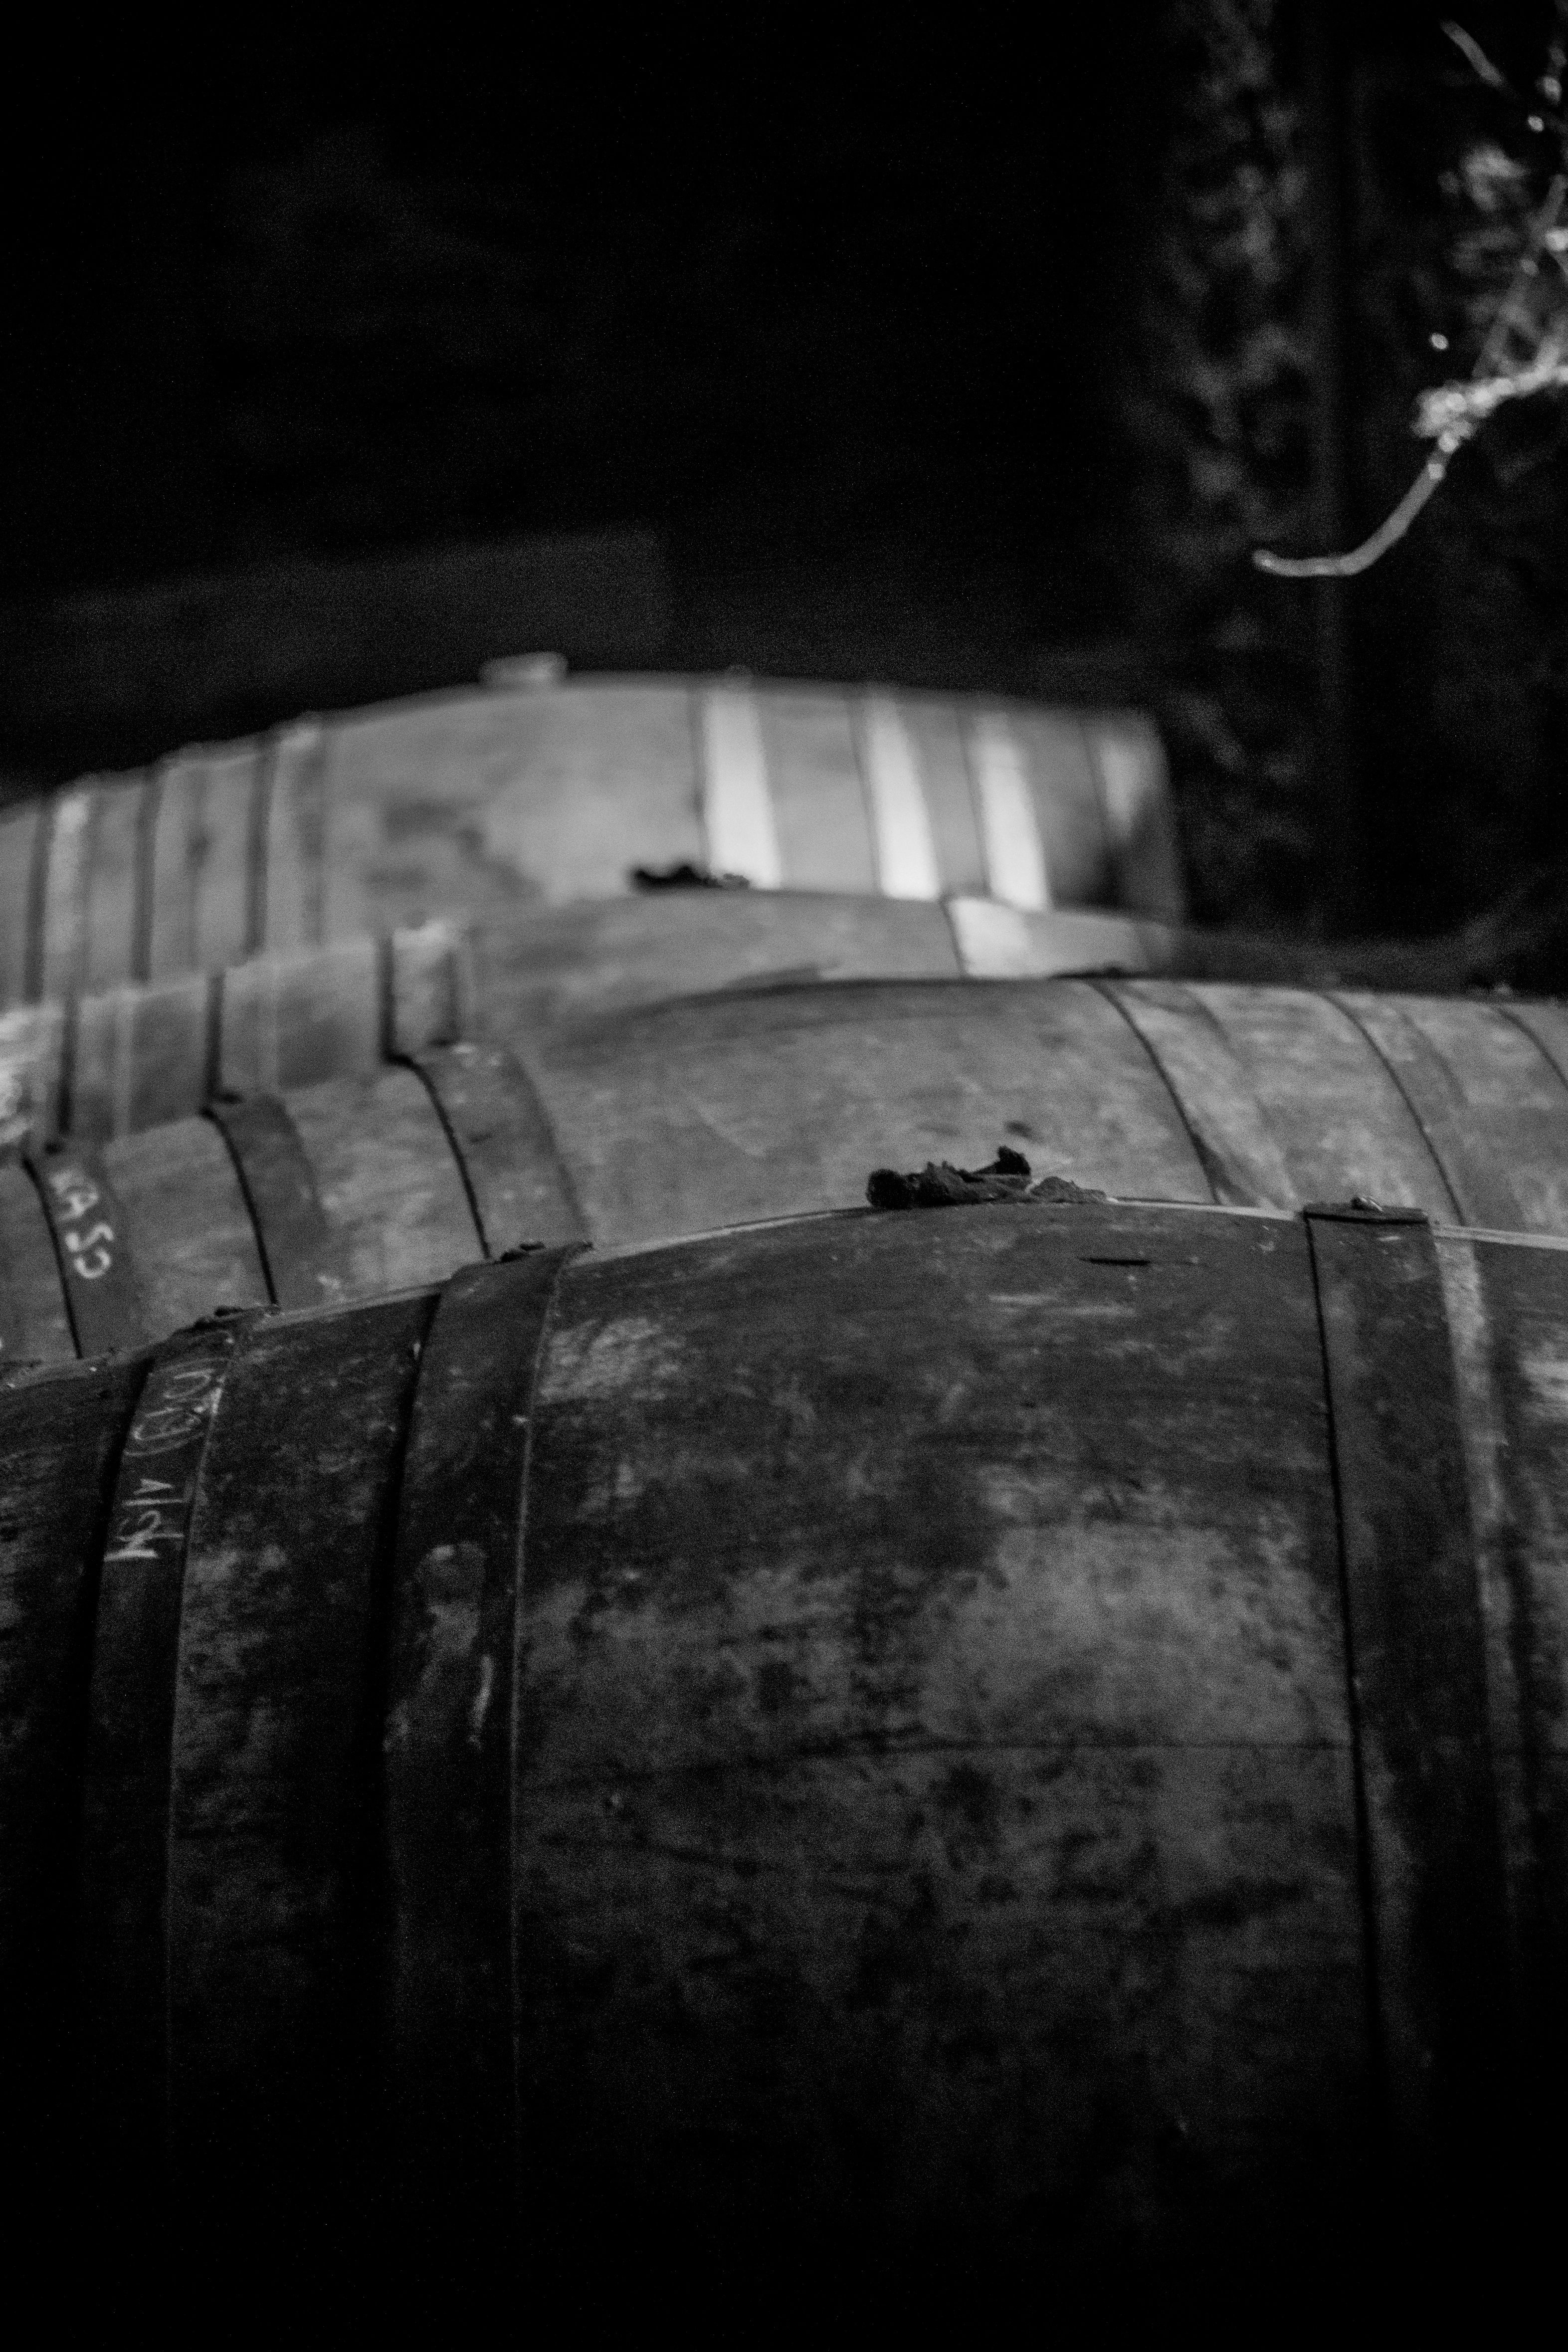
light, black and white, white, night, photography, sunlight, darkness, black, monochrome, shape, monochrome photography, film noir